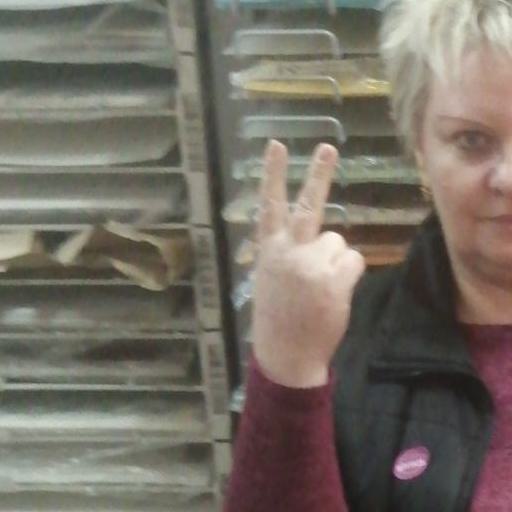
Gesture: peace_inverted